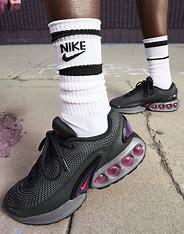
Brand: Nike
Model: Air Max DN